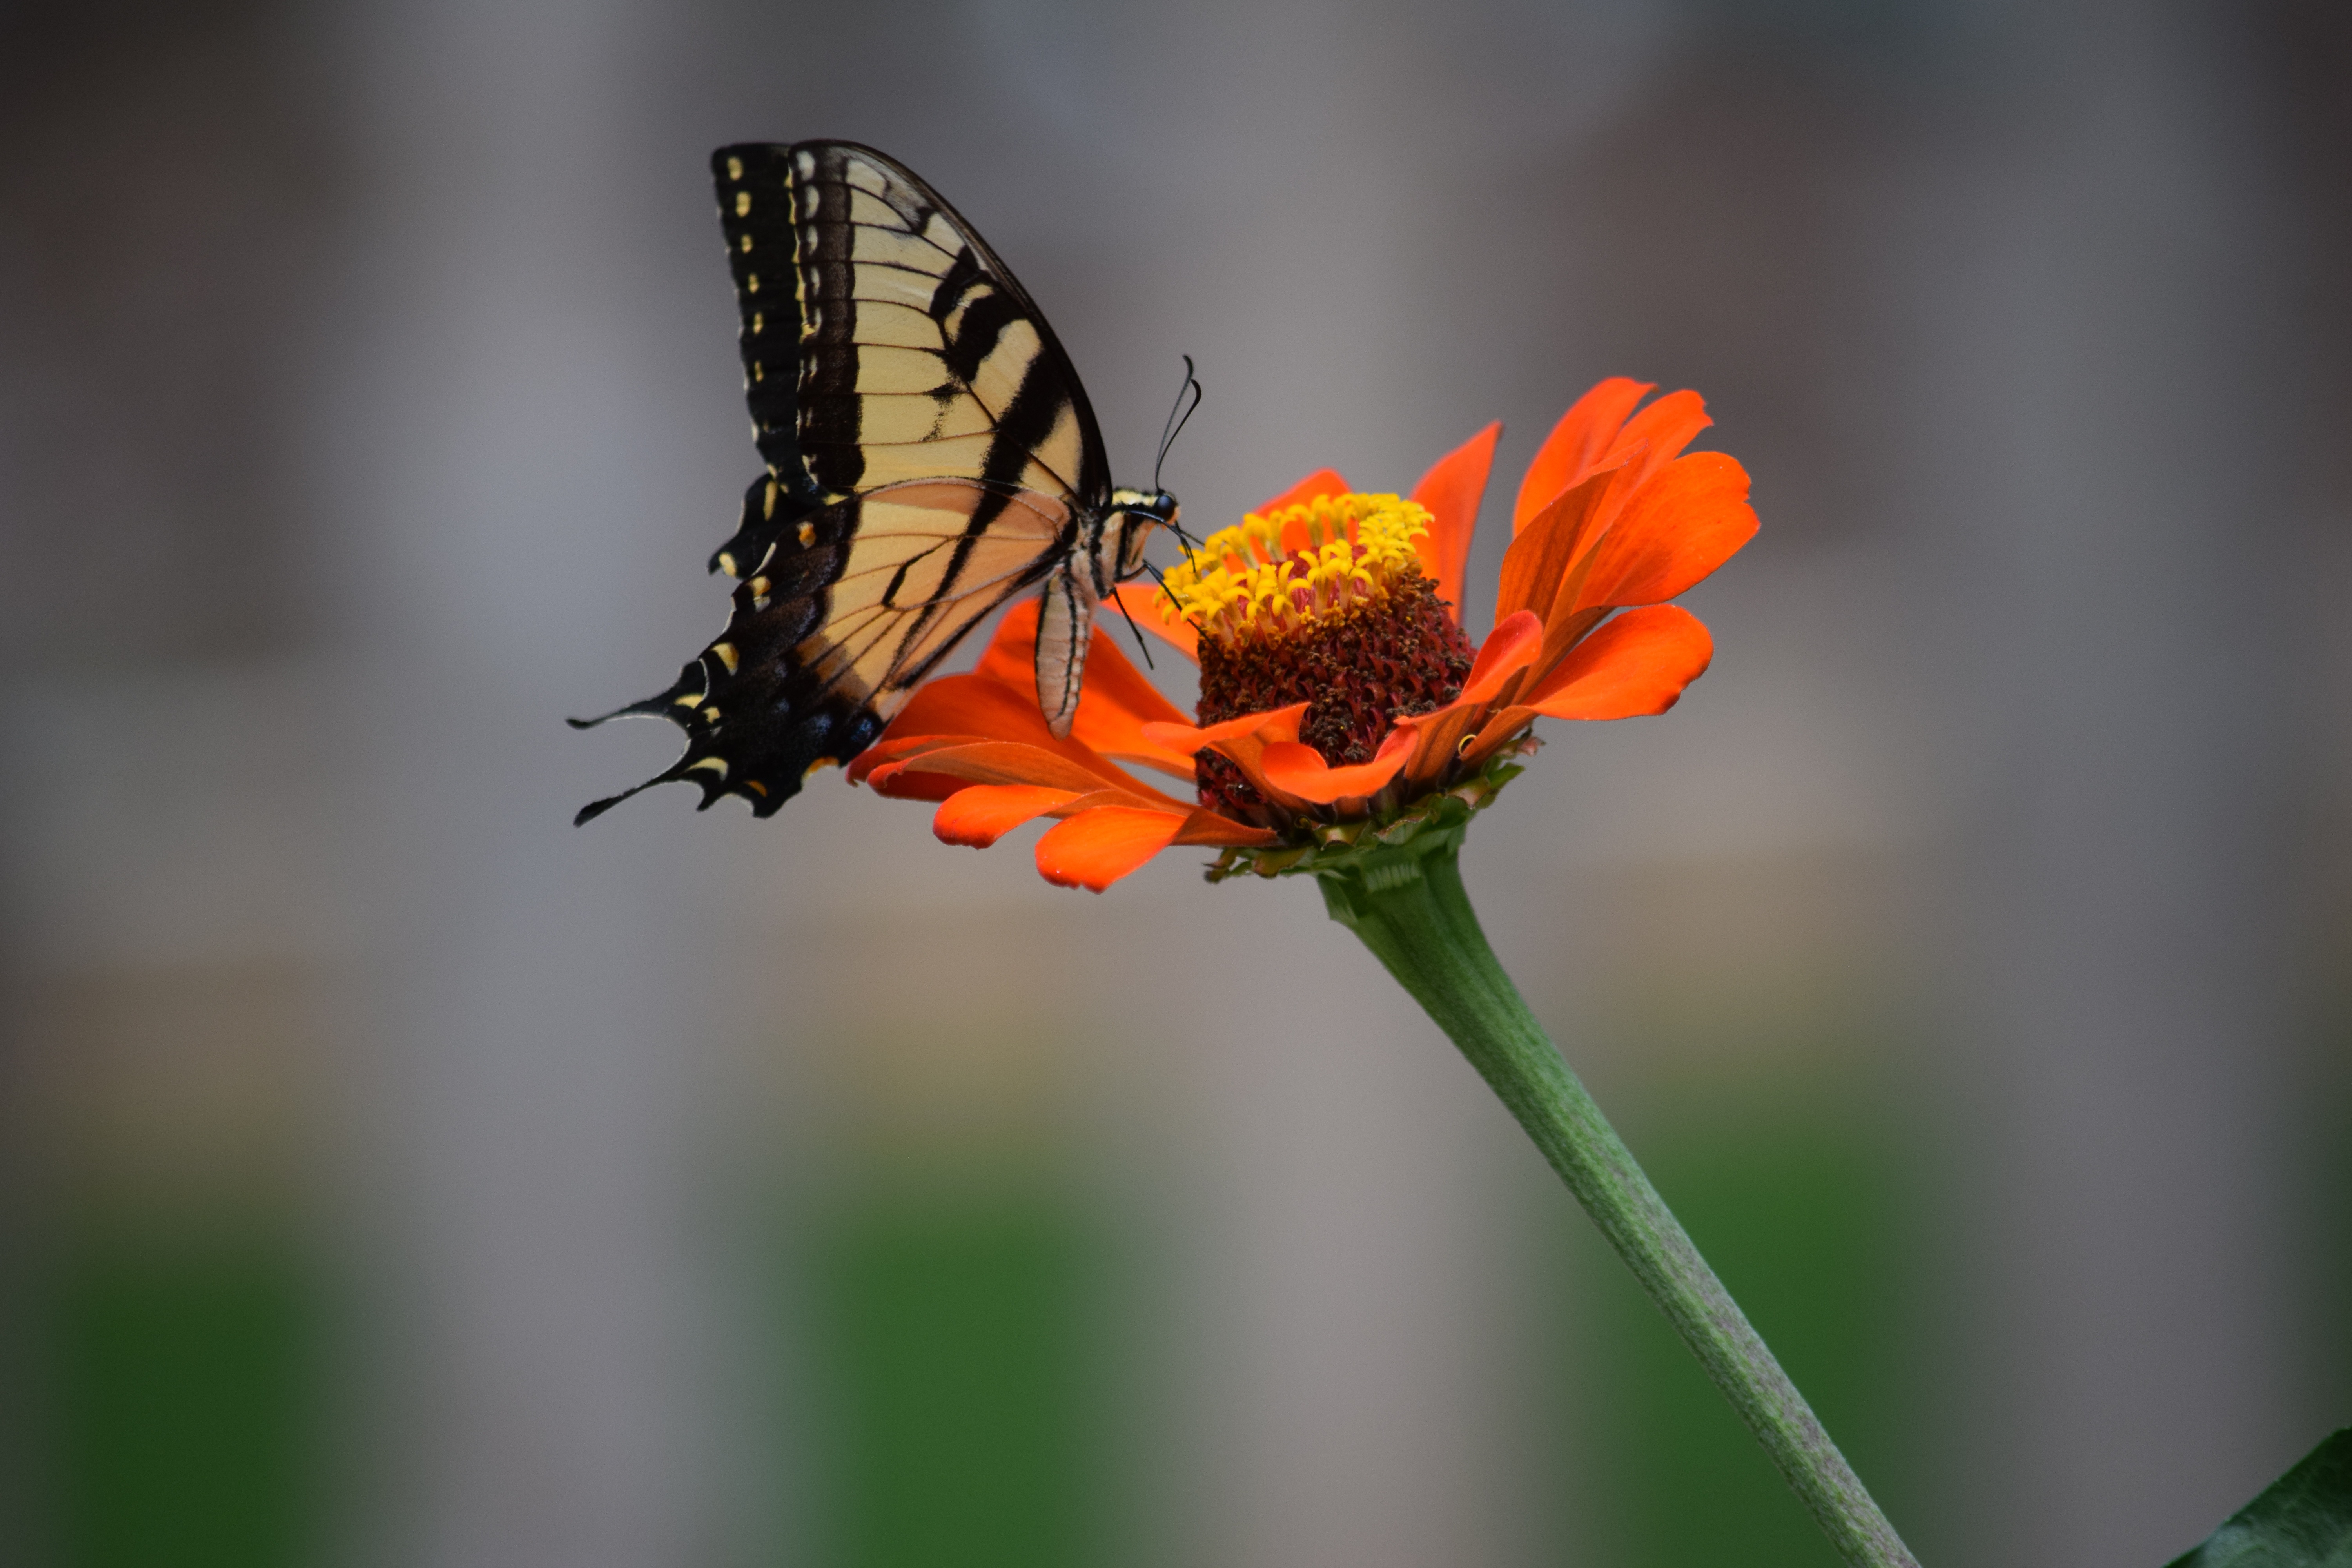
nature, plant, photography, flower, summer, spring, insect, botany, blooming, butterfly, yellow, garden, flora, fauna, invertebrate, wildflower, close up, monarch butterfly, petals, nectar, zinnia, macro photography, pollinator, one flower, plant stem, moths and butterflies, lycaenid